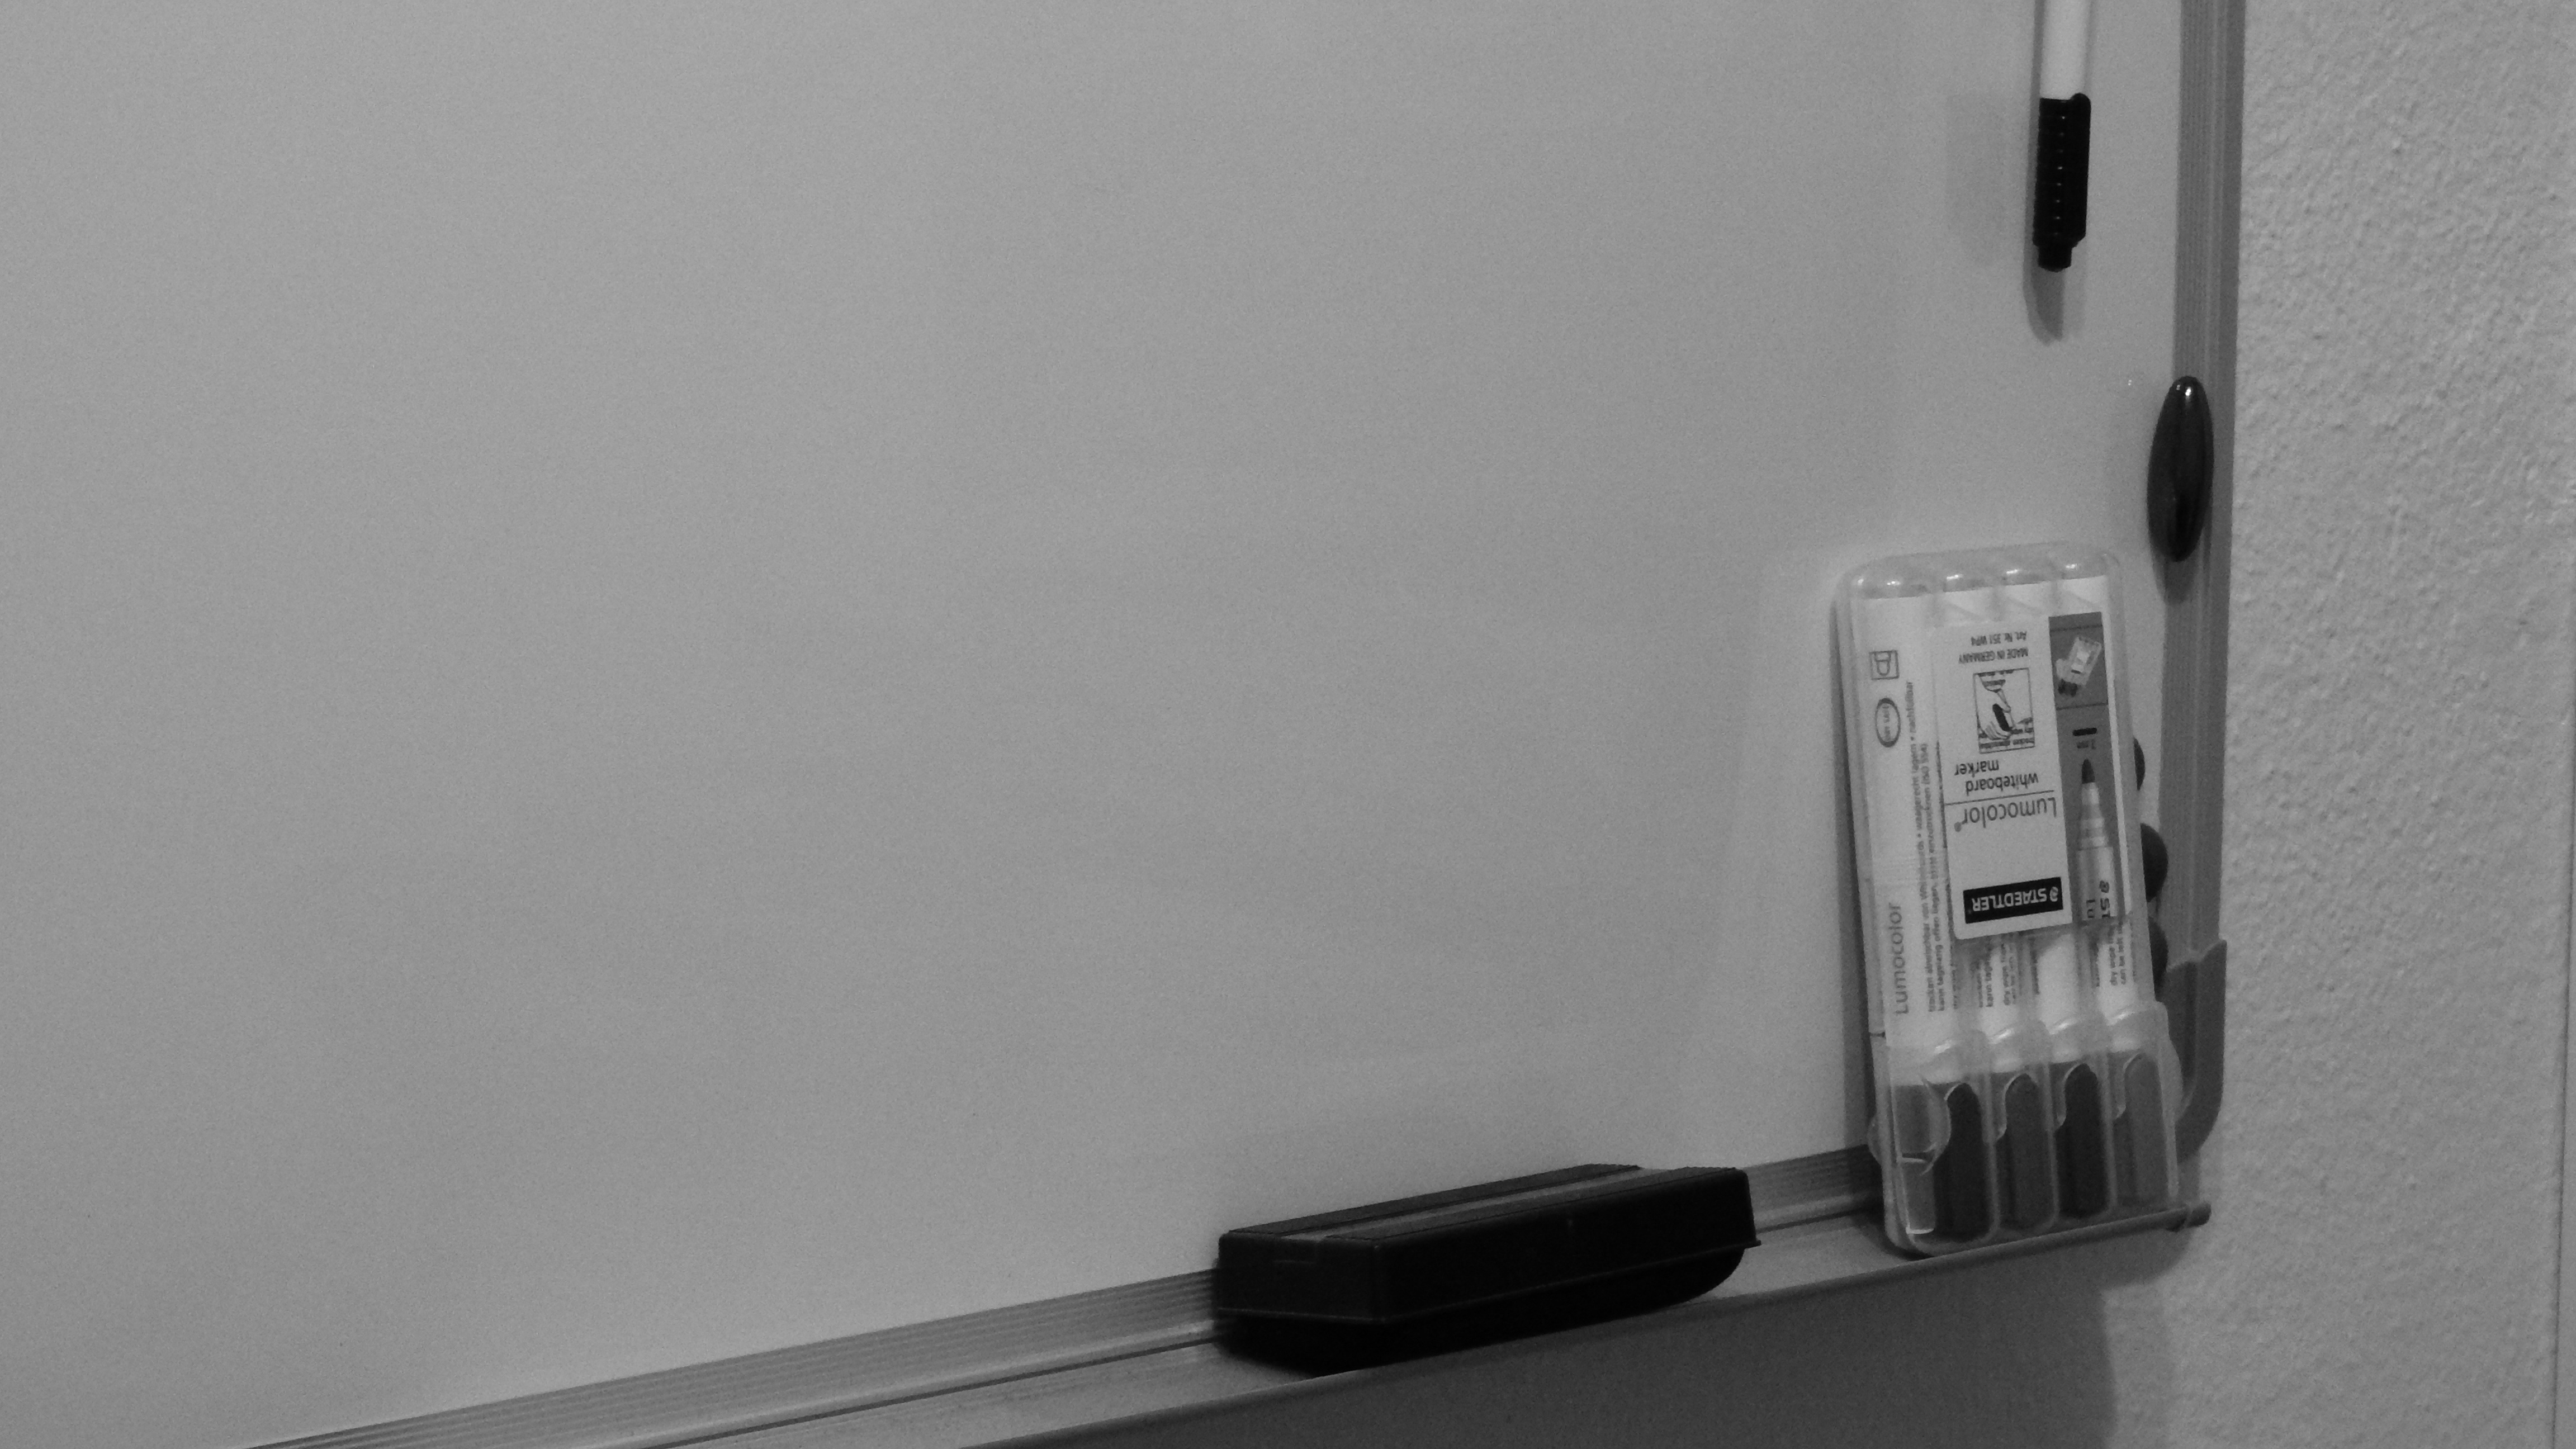
white, blackboard, shelf, furniture, lighting, electronics, drawing, marker, writing instruments, magnetic board